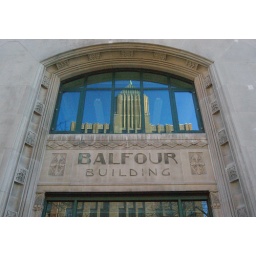
I loved the reflection of the building across the road in the entrance windows.